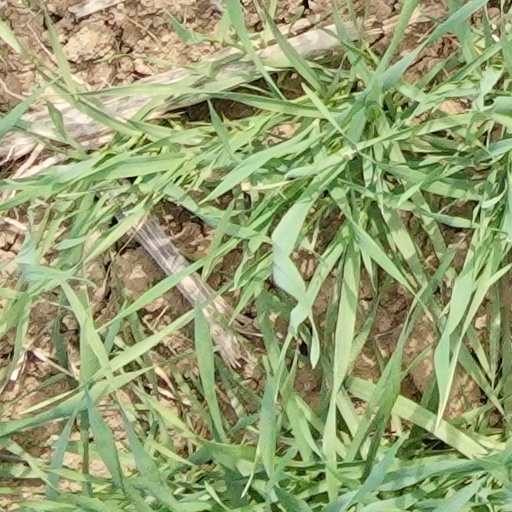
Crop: wheat